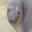
Label: seal